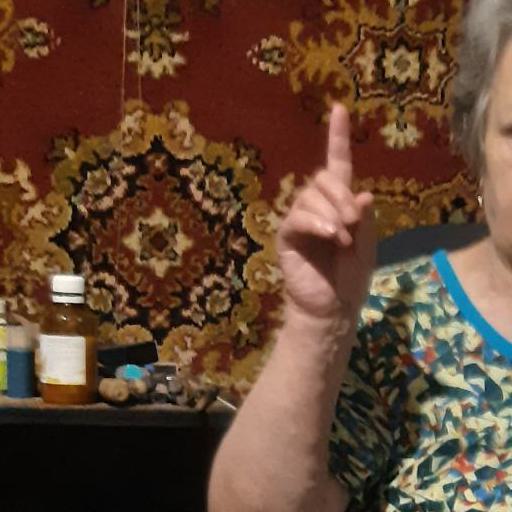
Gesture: one